Culture of London

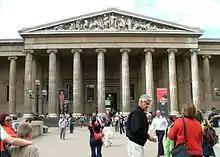
Main entrance to the British Museum

London is home to over 240 museums, galleries, and other institutions, many of which are free of admission charges and are major tourist attractions as well as playing a research role. The first of these to be established was the British Museum in Bloomsbury, in 1753. Originally containing antiquities, natural history specimens and the national library, the museum now has 7 million artefacts from around the globe. Also of eighteenth-century foundation is the Royal Academy of Arts; its summer exhibition has been an annual fixture on the London social calendar since 1769.